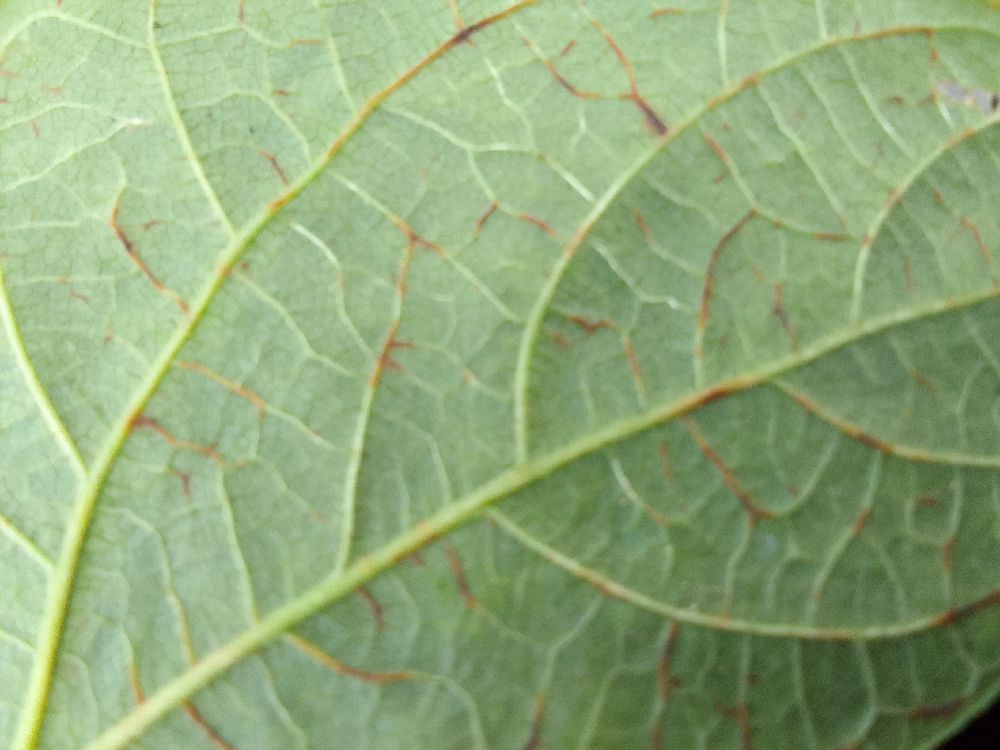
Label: anthracnose